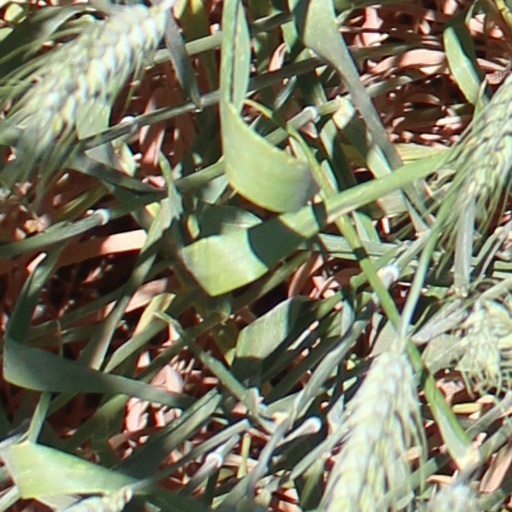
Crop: wheat